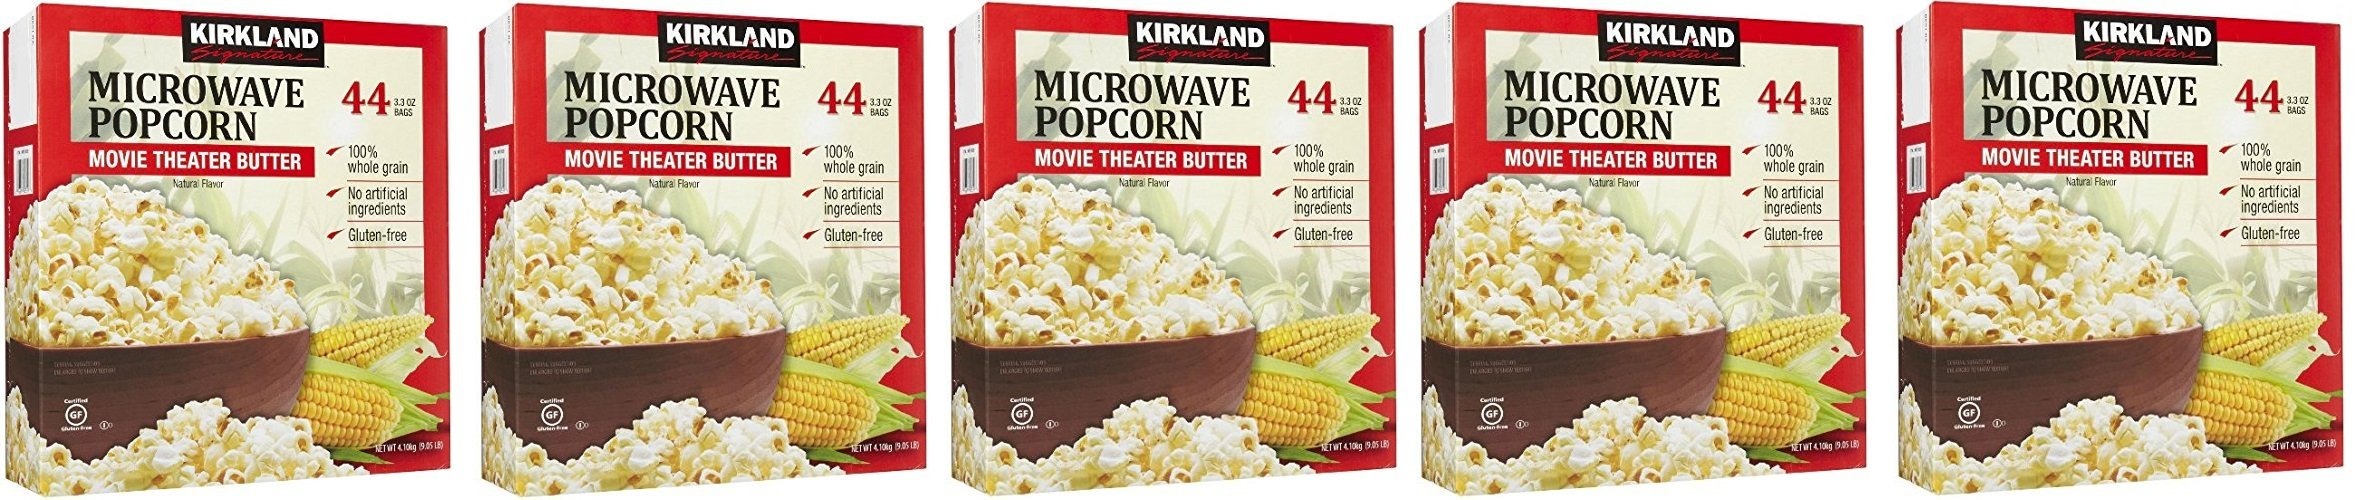
Item Name: Kirkland Signature xjUfvQ Microwave Popcorn, 3.3 oz, 44 Count, 5 Pack
Product Description: Kirkland Signature Microwave Popcorn, 3.3 oz, 44 Count, 5 Pack
Value: nan
Unit: None

Price: 27.2